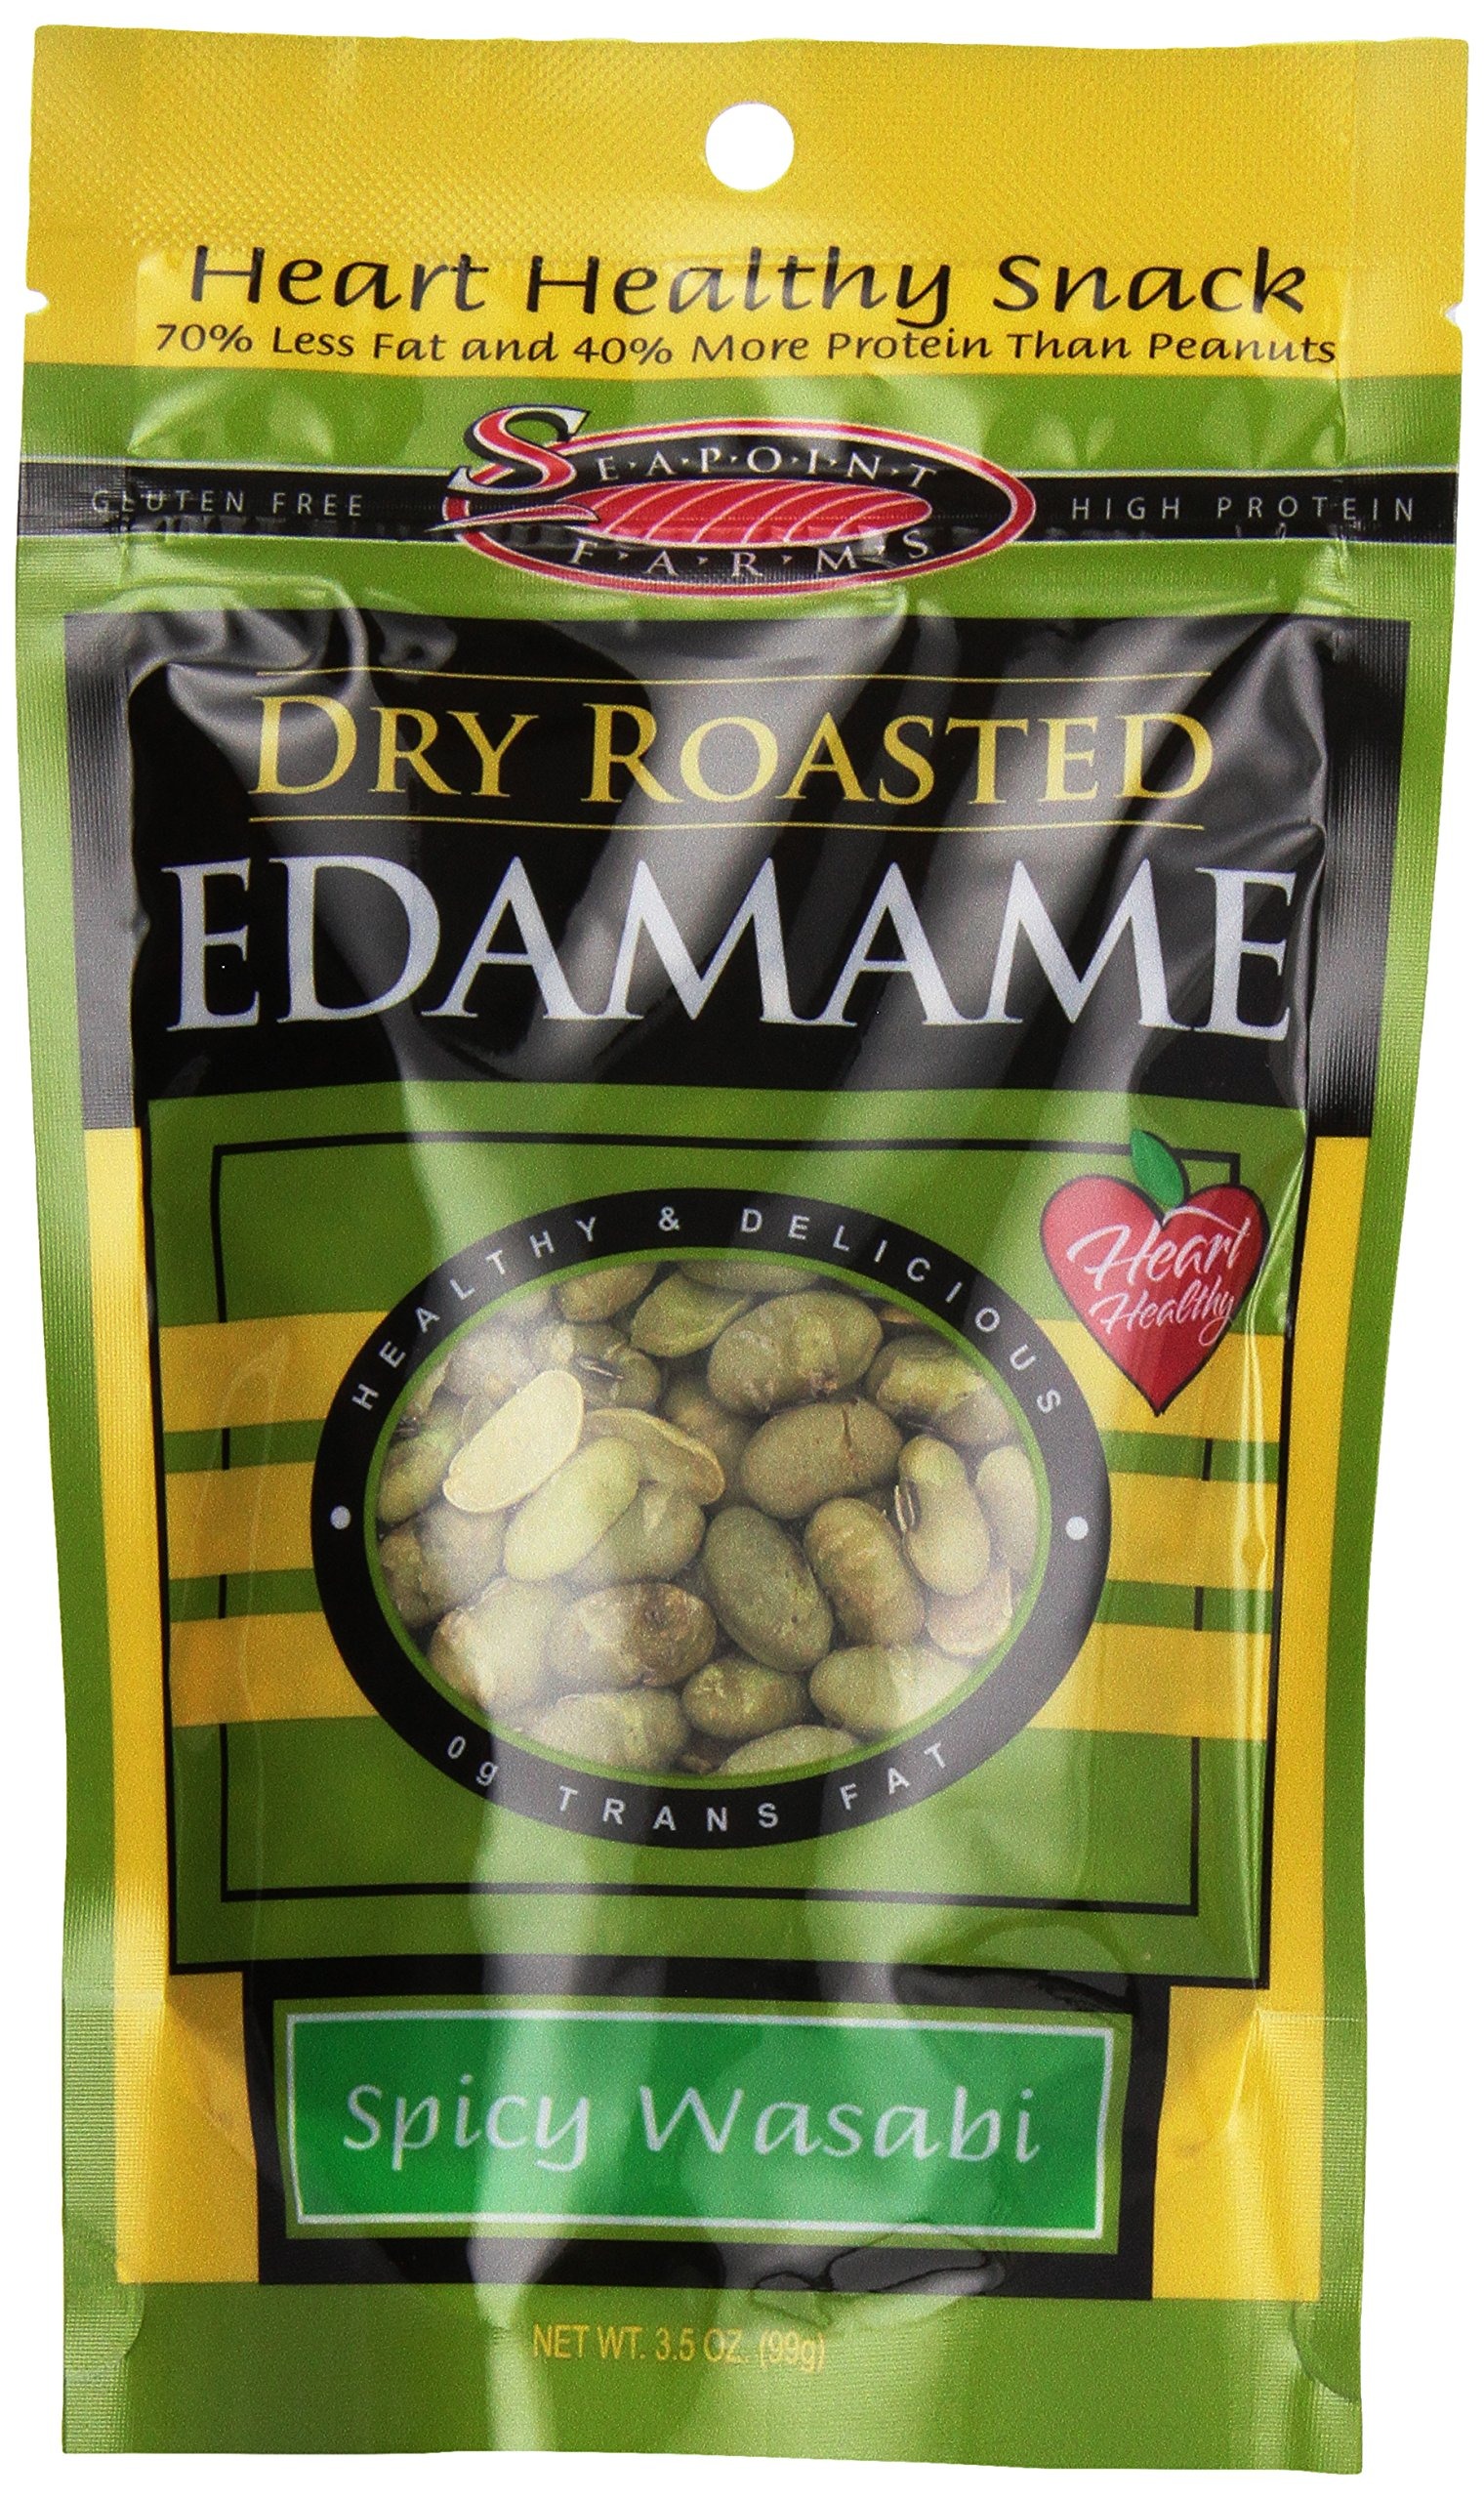
Item Name: Seapoint Farms, Edamame, Dry Roasted Wasabi, Low Fat, 3.5 oz
Bullet Point 1: Healthy and Delicious snack
Bullet Point 2: Rich in Soy
Bullet Point 3: Low Carb; Low Fat
Value: 3.5
Unit: Ounce

Price: 2.79